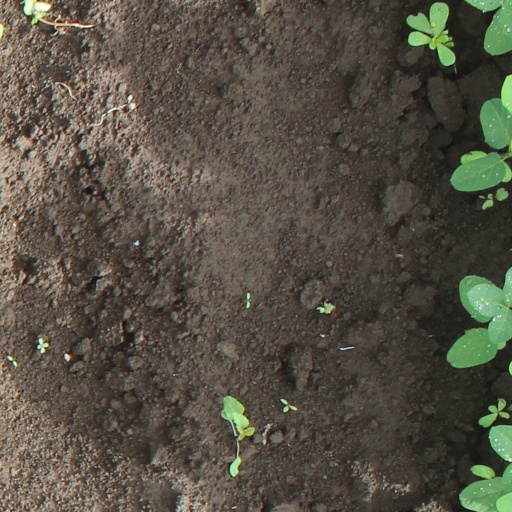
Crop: soybean